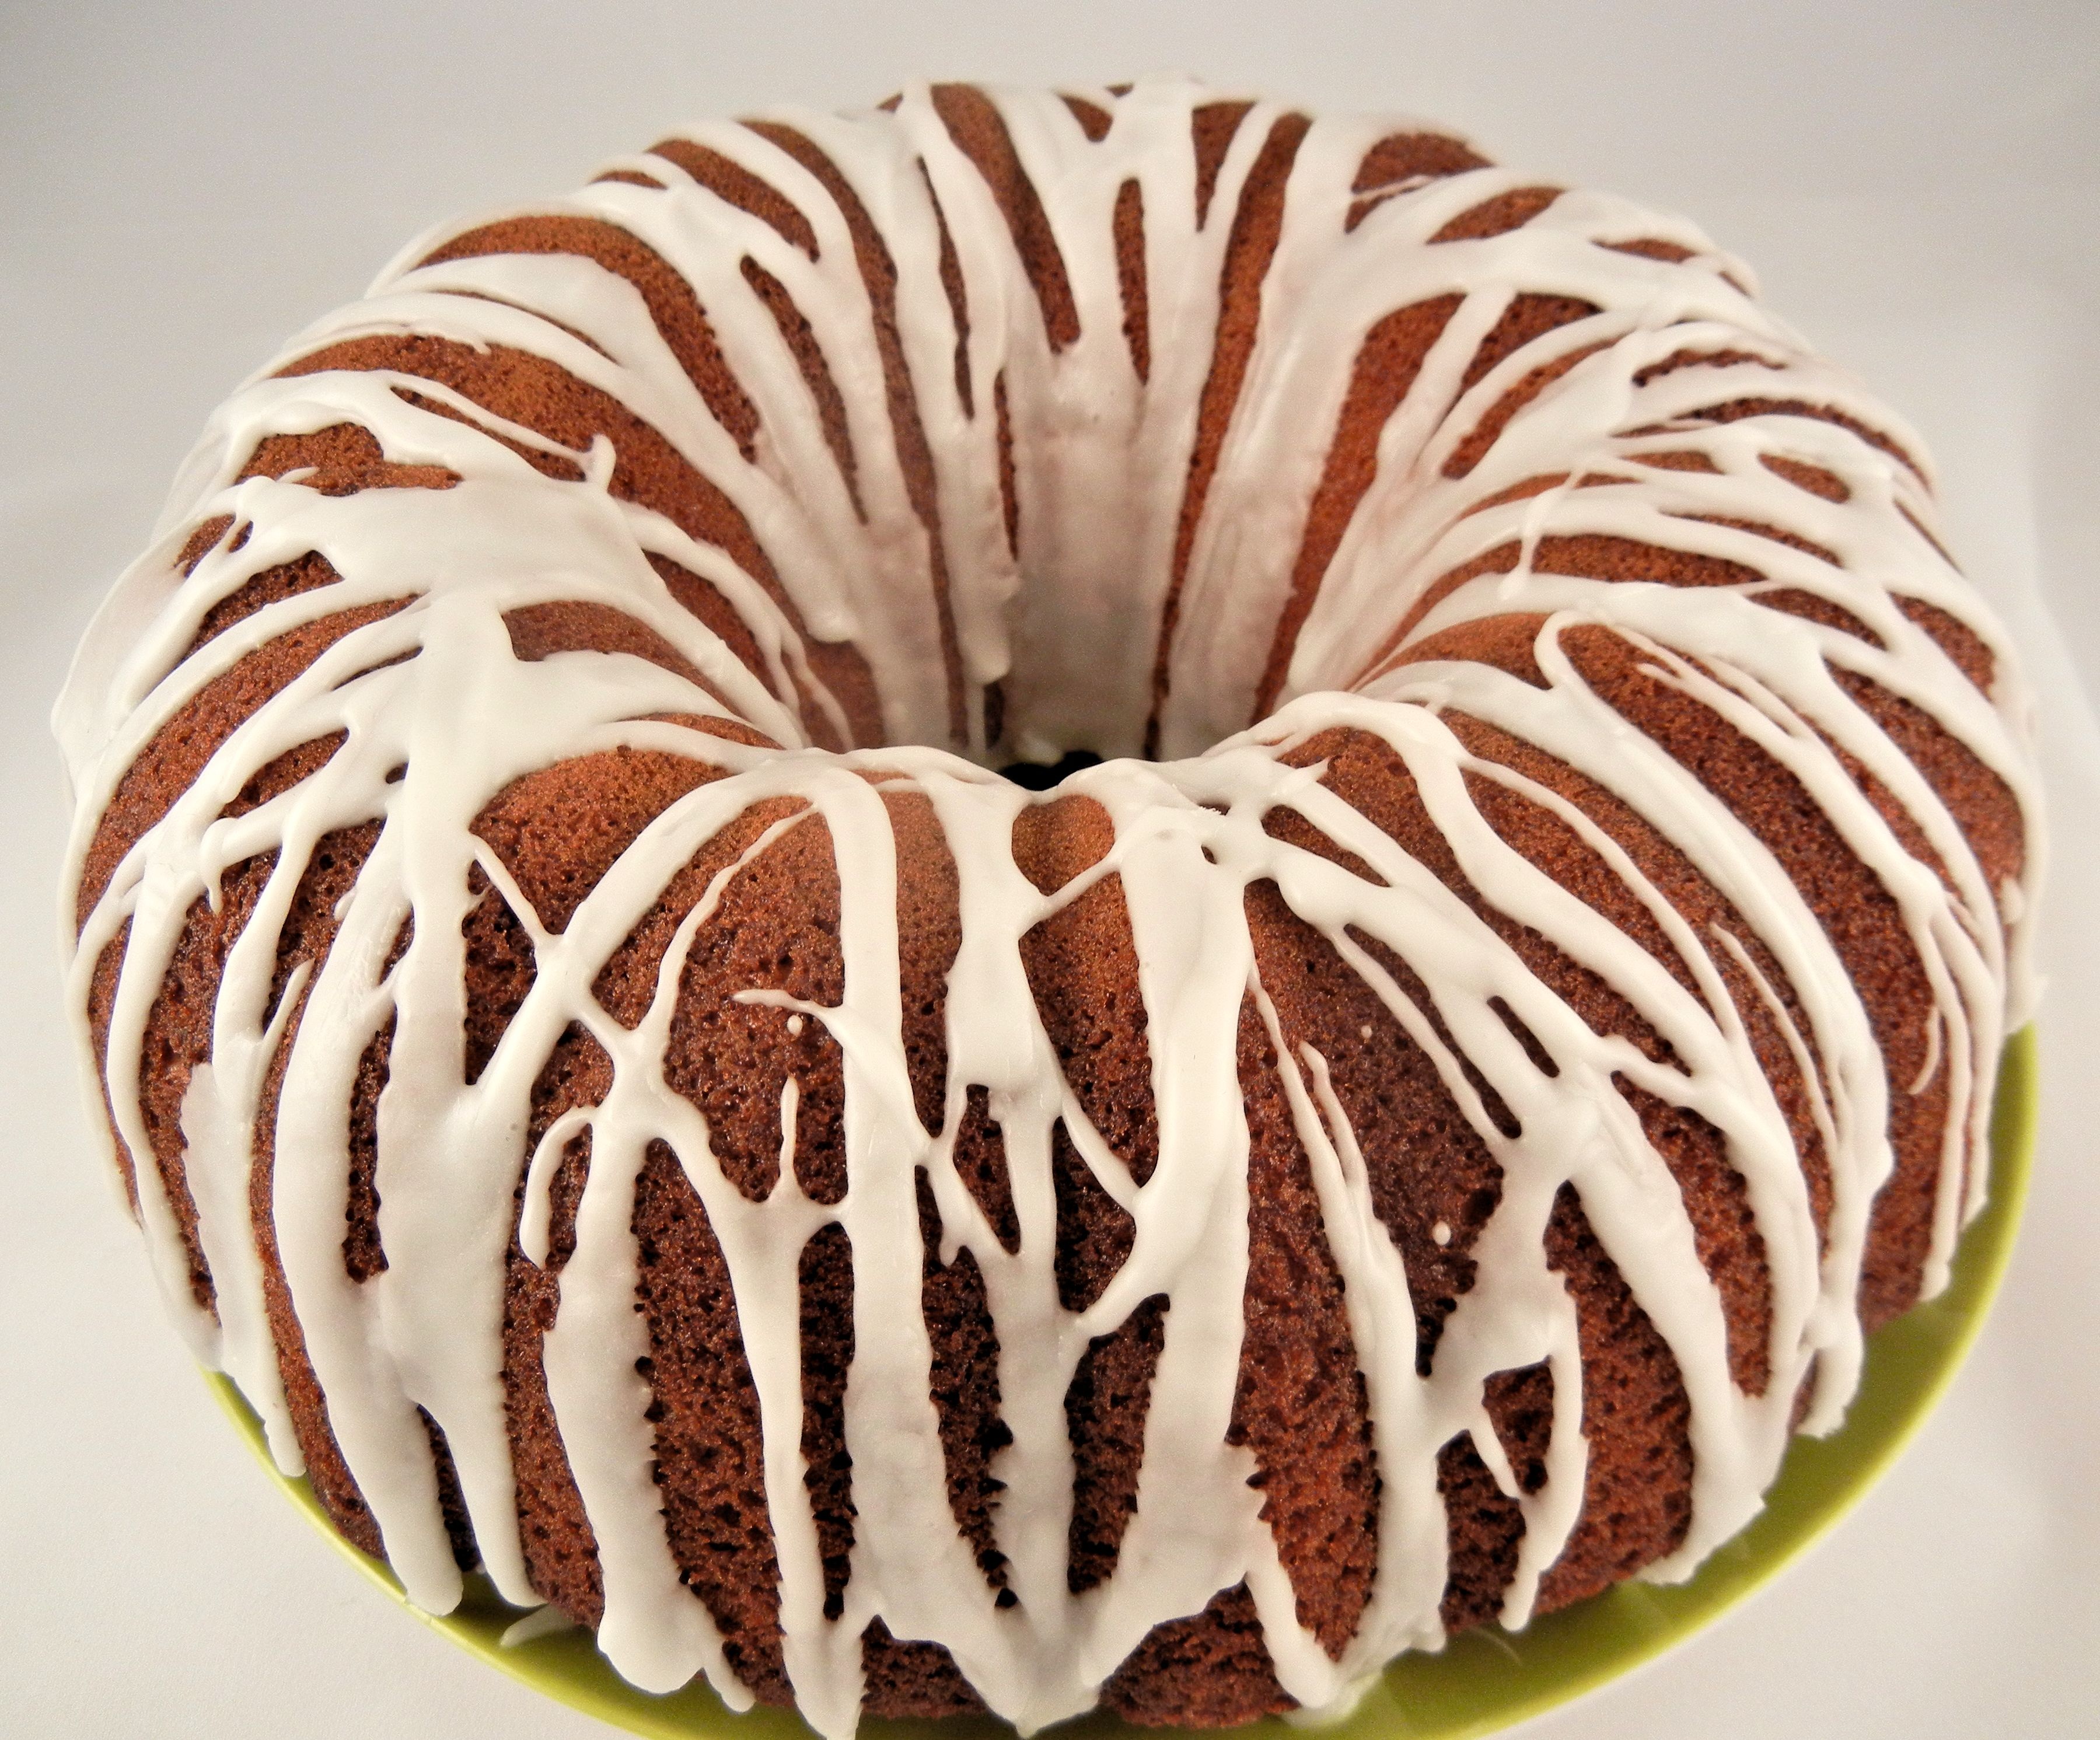
food, produce, dessert, cuisine, cake, baked, chocolate cake, icing, baked goods, flavor, buttercream, confectioner sugar, citrus bundt cake